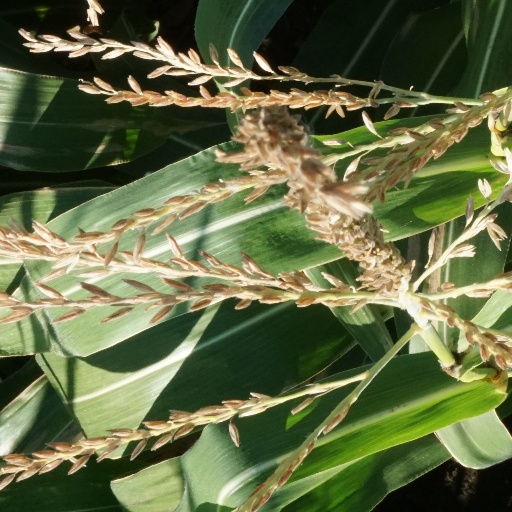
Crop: maize; corn